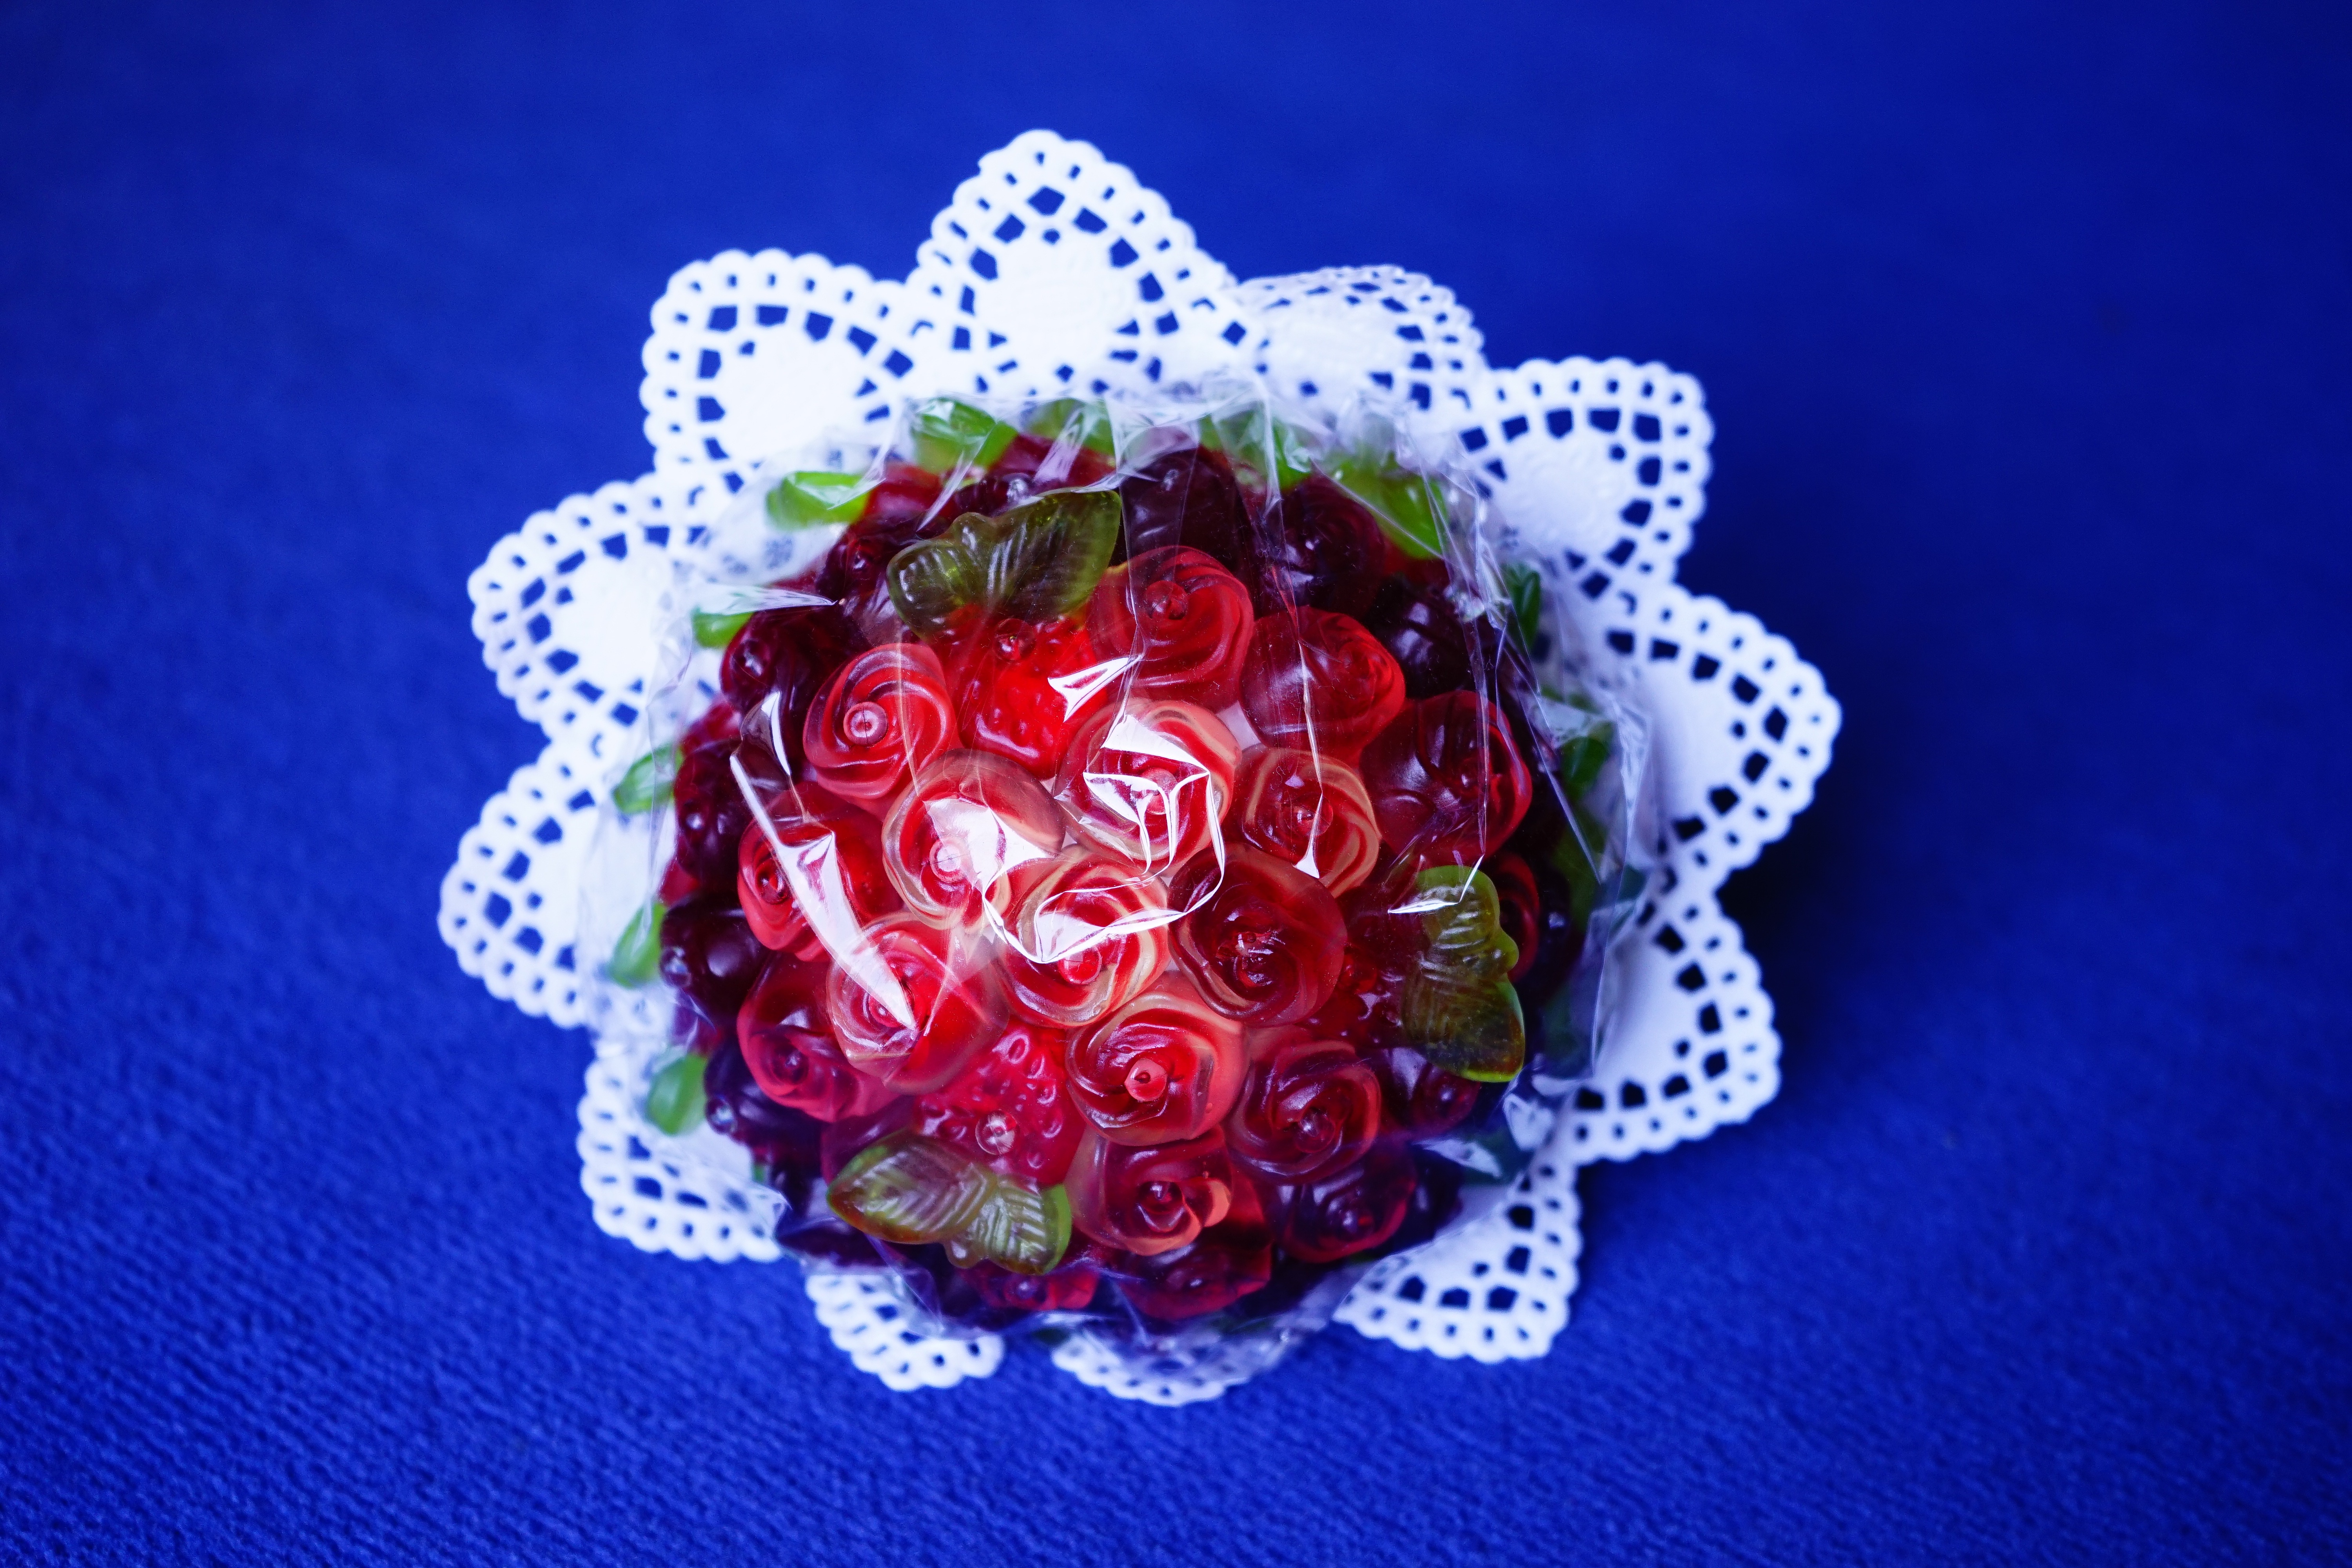
plant, fruit, sweet, flower, petal, love, bouquet, pattern, food, red, produce, romance, romantic, delicious, jewellery, roses, luck, valentine's day, flowering plant, red roses, flower bouquet, gummi bears, fruit jelly, land plant, fashion accessory, gummi bears strau